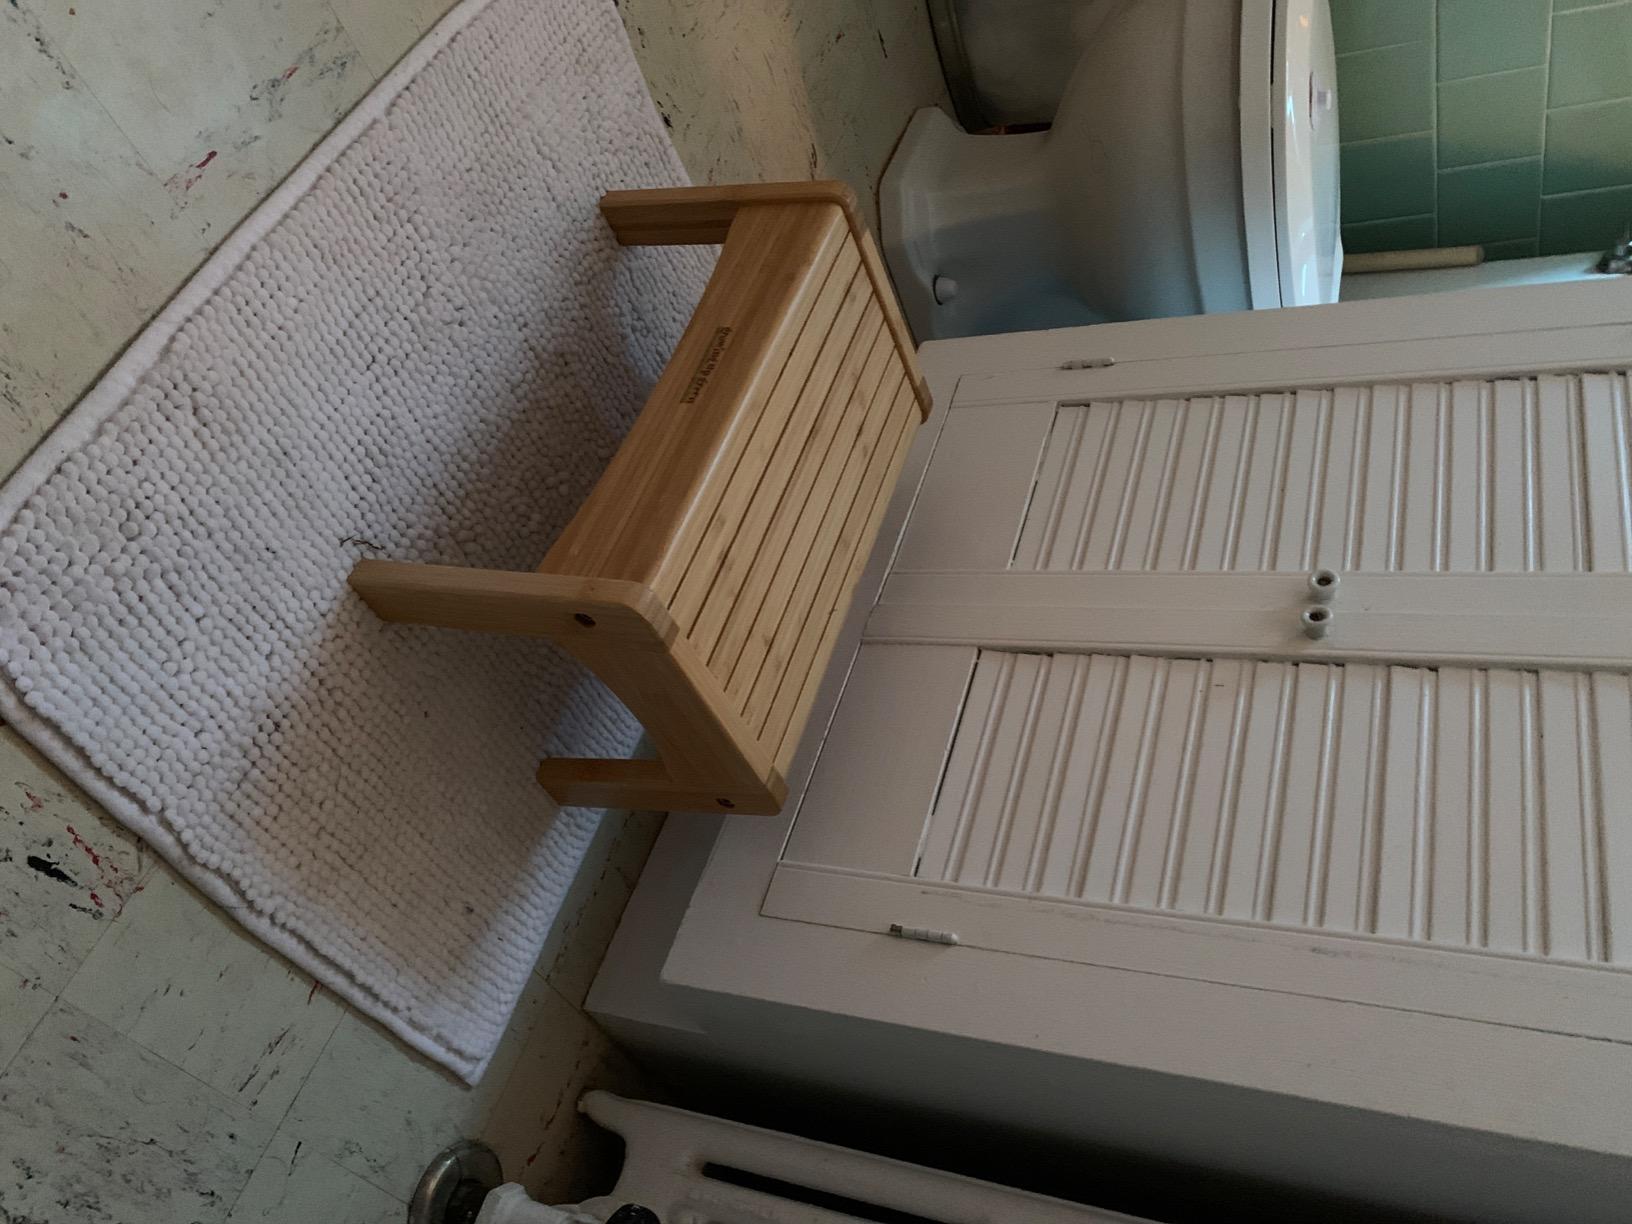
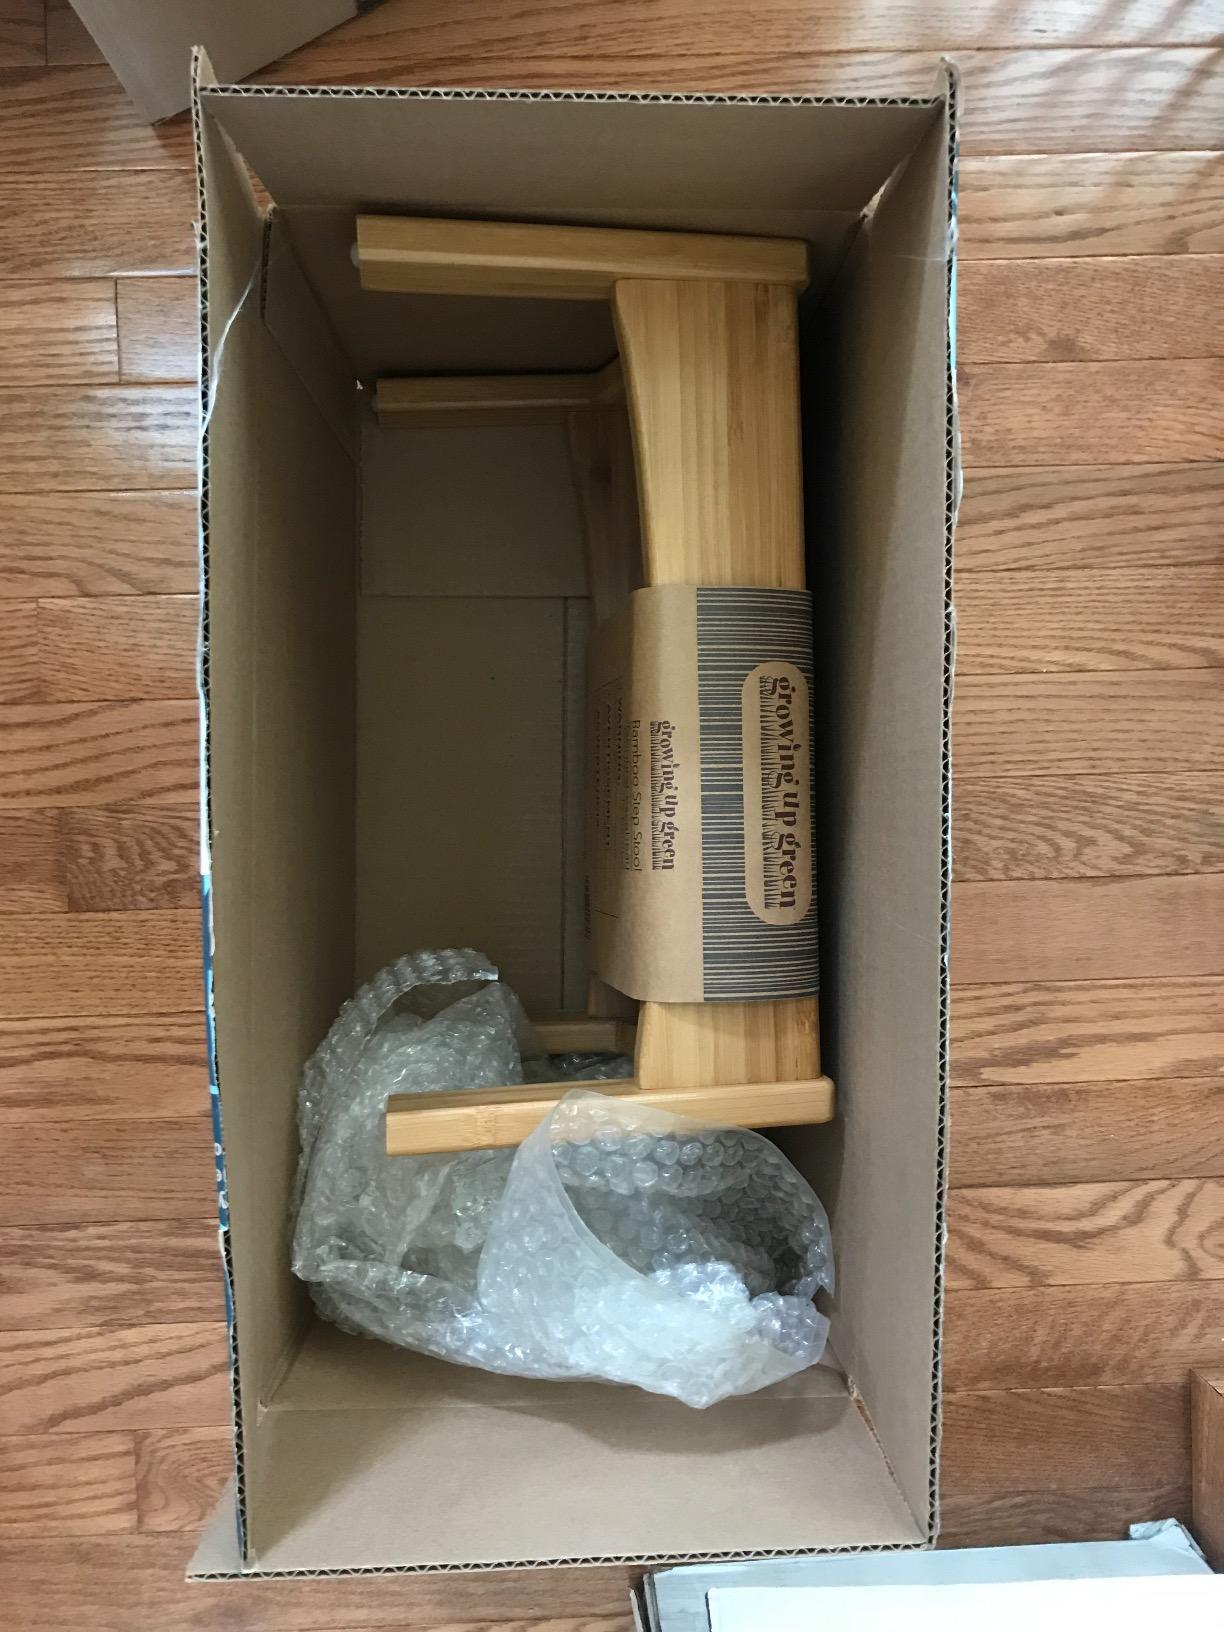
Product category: stool
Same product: yes